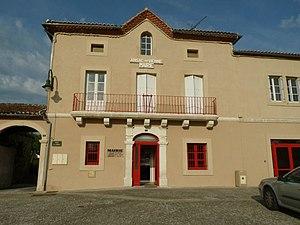
mairie d'Ansac-sur-Vienne (16), France
Ansac-sur-Vienne est une commune du Sud-Ouest de la France, située dans le département de la Charente.